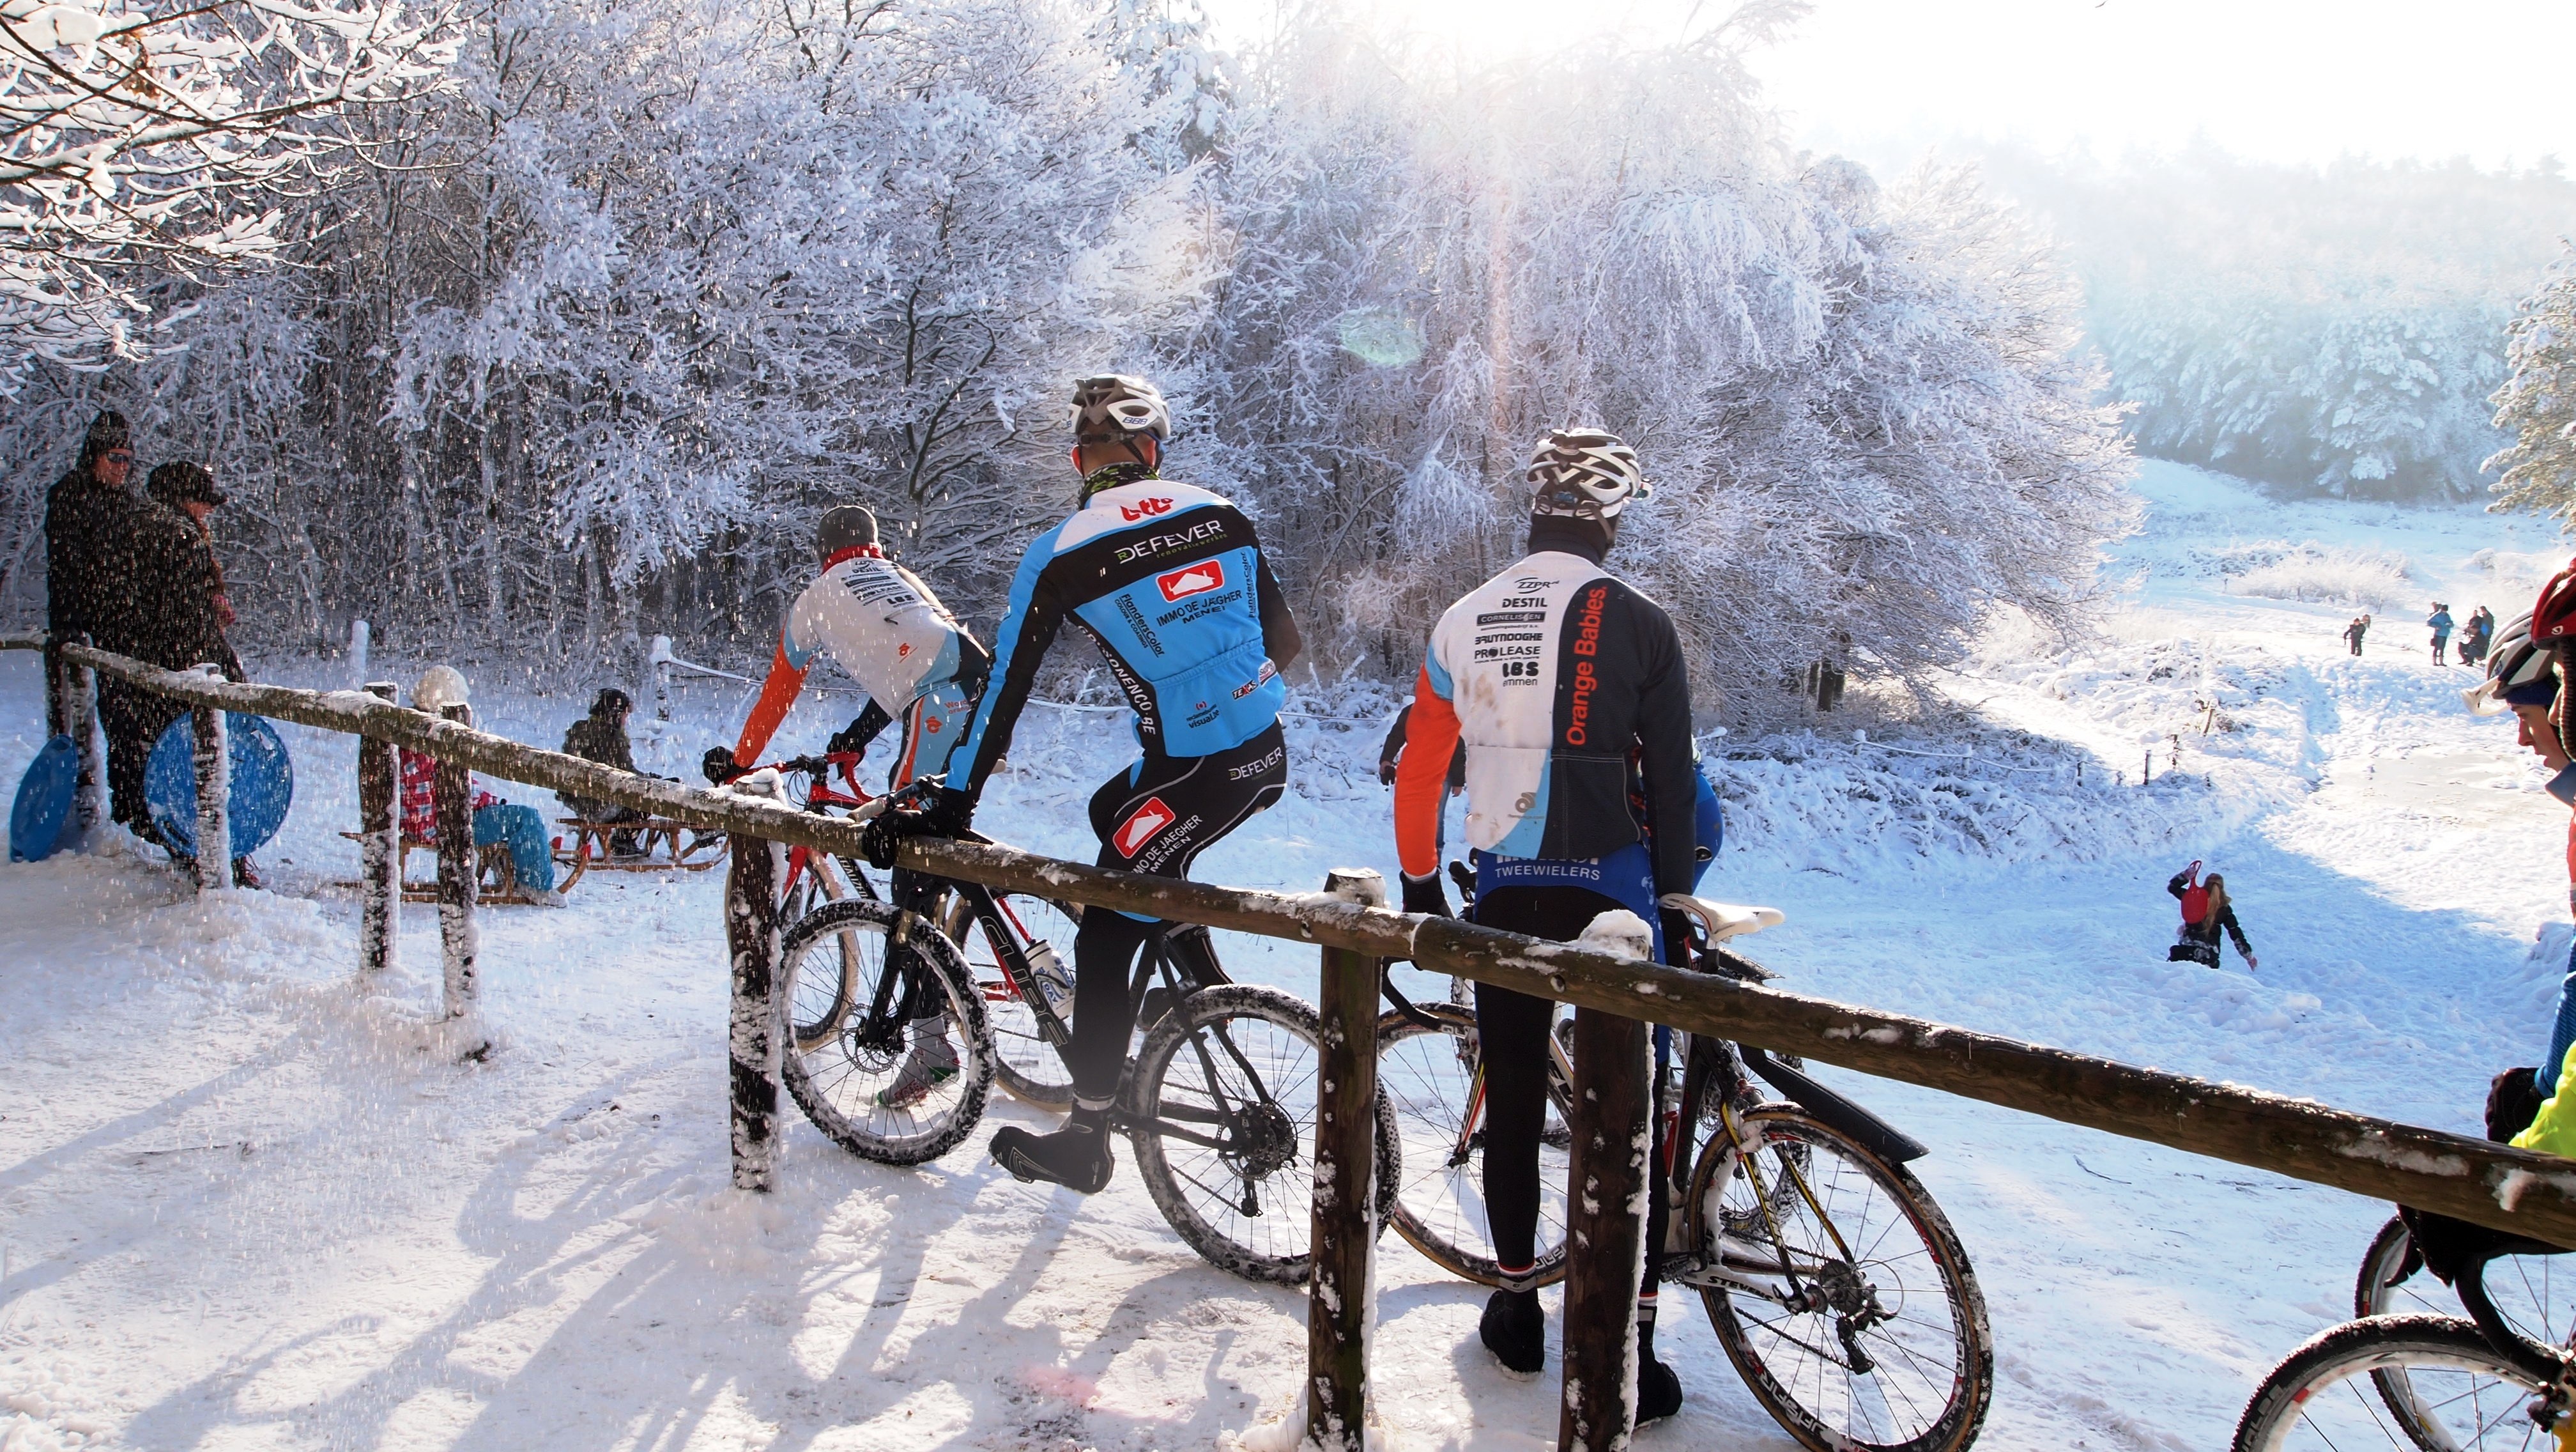
landscape, tree, nature, forest, snow, cold, winter, sun, white, air, bicycle, vehicle, weather, snowy, season, sports equipment, mountain bike, winter landscape, cycling, netherlands, sports, branches, forests, vista, freezing, snow landscape, road cycling, land vehicle, cycle sport, cyclo cross, bicycle racing